Sanatan Bisi

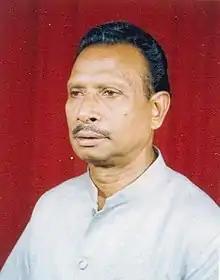

Sanatan Bisi was an Indian politician. He was a Member of Parliament, representing Odisha in the Rajya Sabha the upper house of India's Parliament as a member of the Janata Dal.